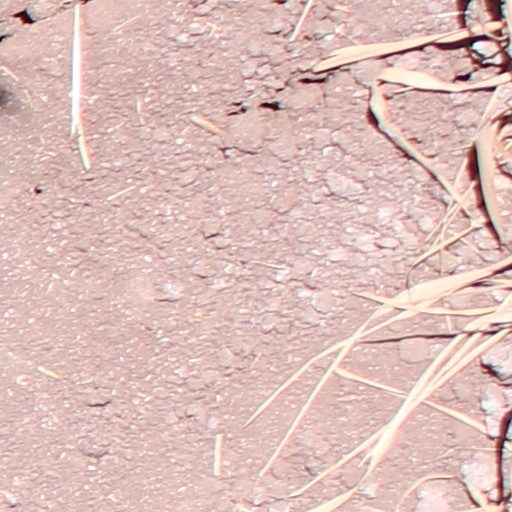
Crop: wheat